Answer in natural language. How many Paintings are visible in the scene? Choose between the following options: 5, 6, 1, 4 or 3
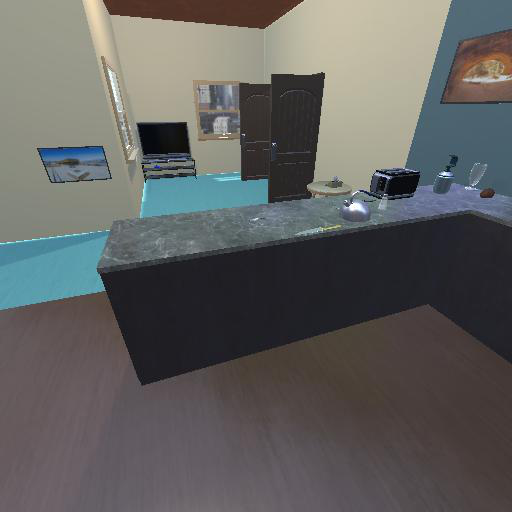
<answer>3</answer>